Vršovice Cemetery

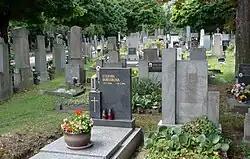
the cemetery

Vršovice Cemetery (in ) is a cemetery in Vršovice in Prague 10.